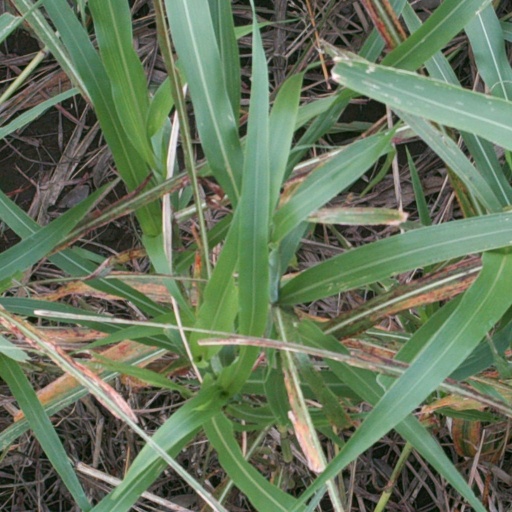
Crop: sorghum